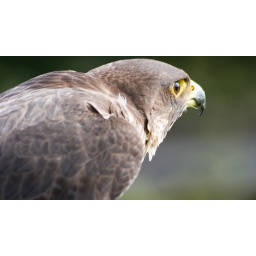
Team building event at Huxley's bird of prey centre in Horsham